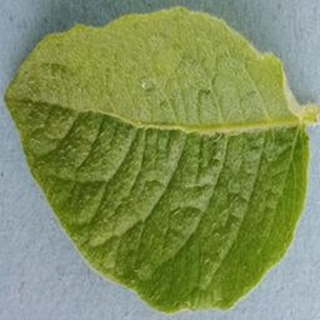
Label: healthy_potato